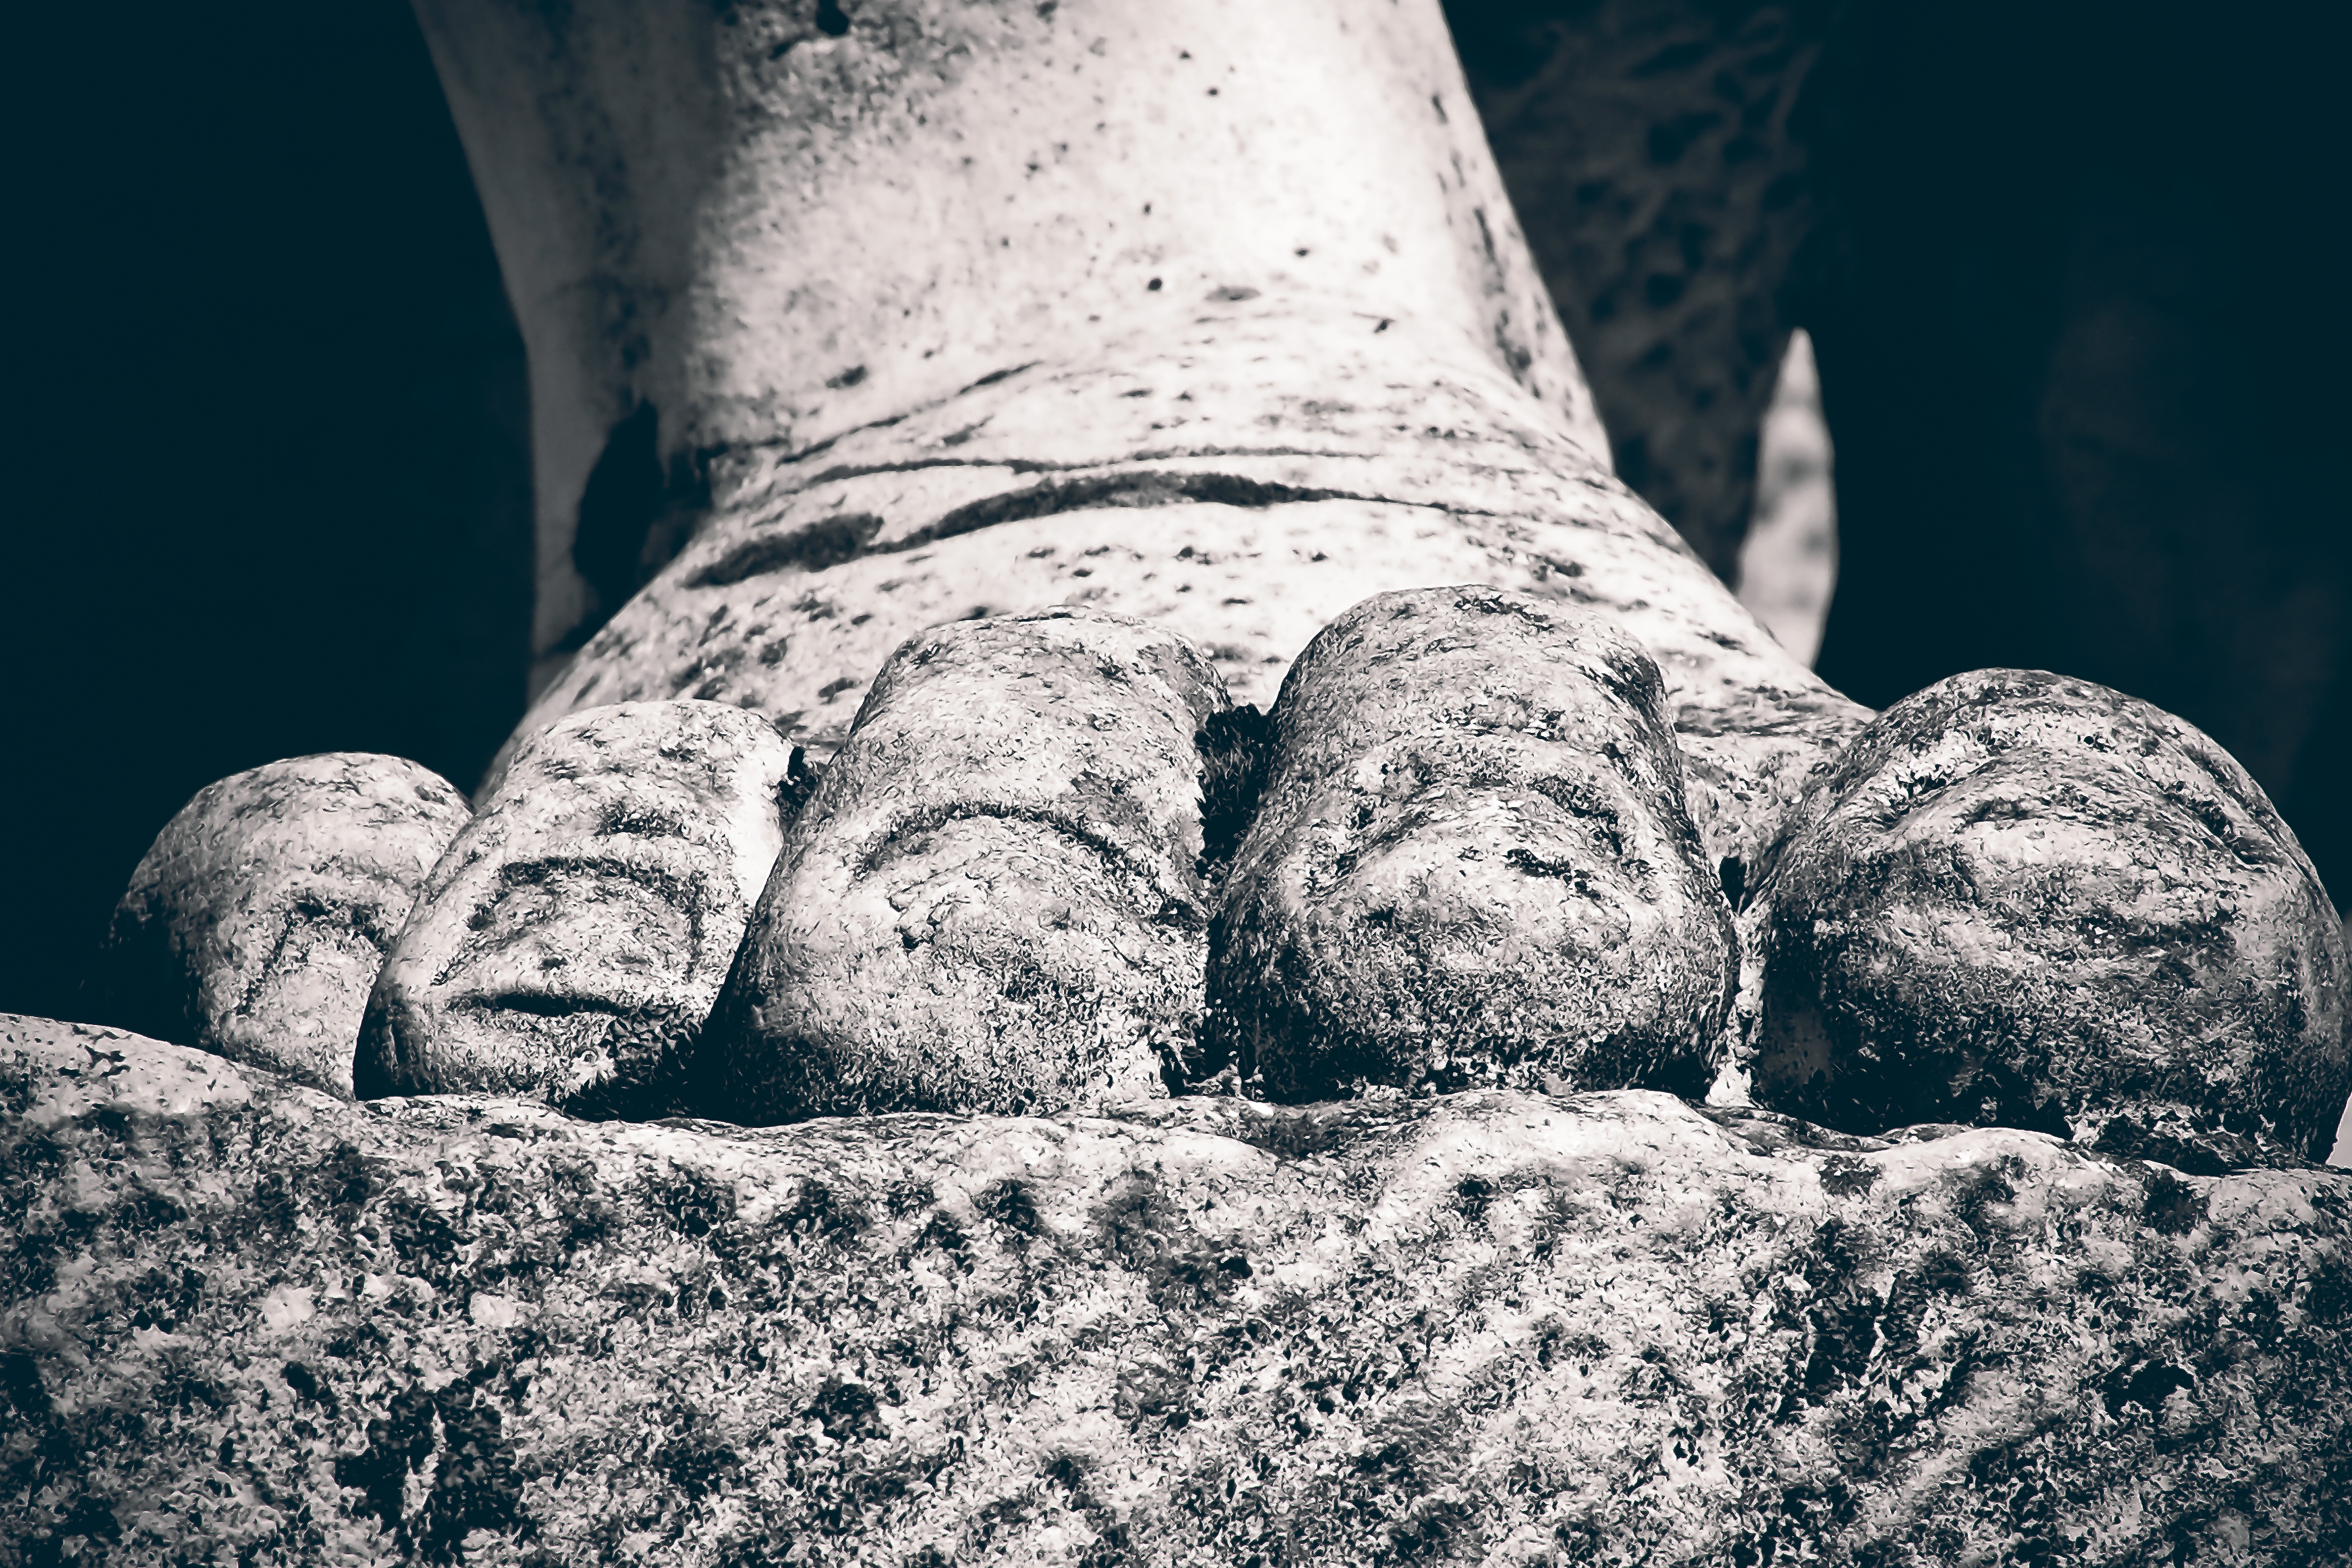
nature, rock, snow, winter, black and white, white, photography, sunlight, old, stone, mystical, statue, foot, park, darkness, rest, cemetery, monochrome, tombstone, close, black white, artwork, fig, close up, grave, sculpture, art, transience, detail, tomb, silent, tomb figure, stone figure, rock carving, macro photography, stone figures, engrossment, monochrome photography